Francesco Franceschi

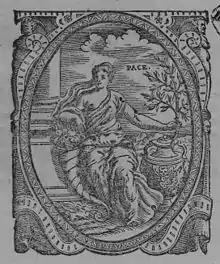
Franceschi's mark (BEIC)

Francesco Franceschi (died c. 1599) was a printer in the Italian Renaissance. He came from Siena, but the his work was done in Venice.